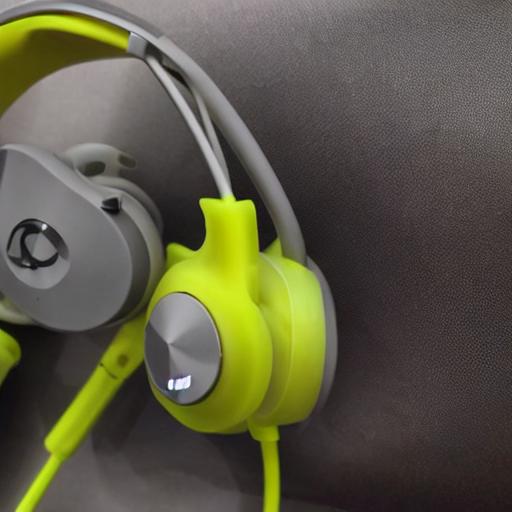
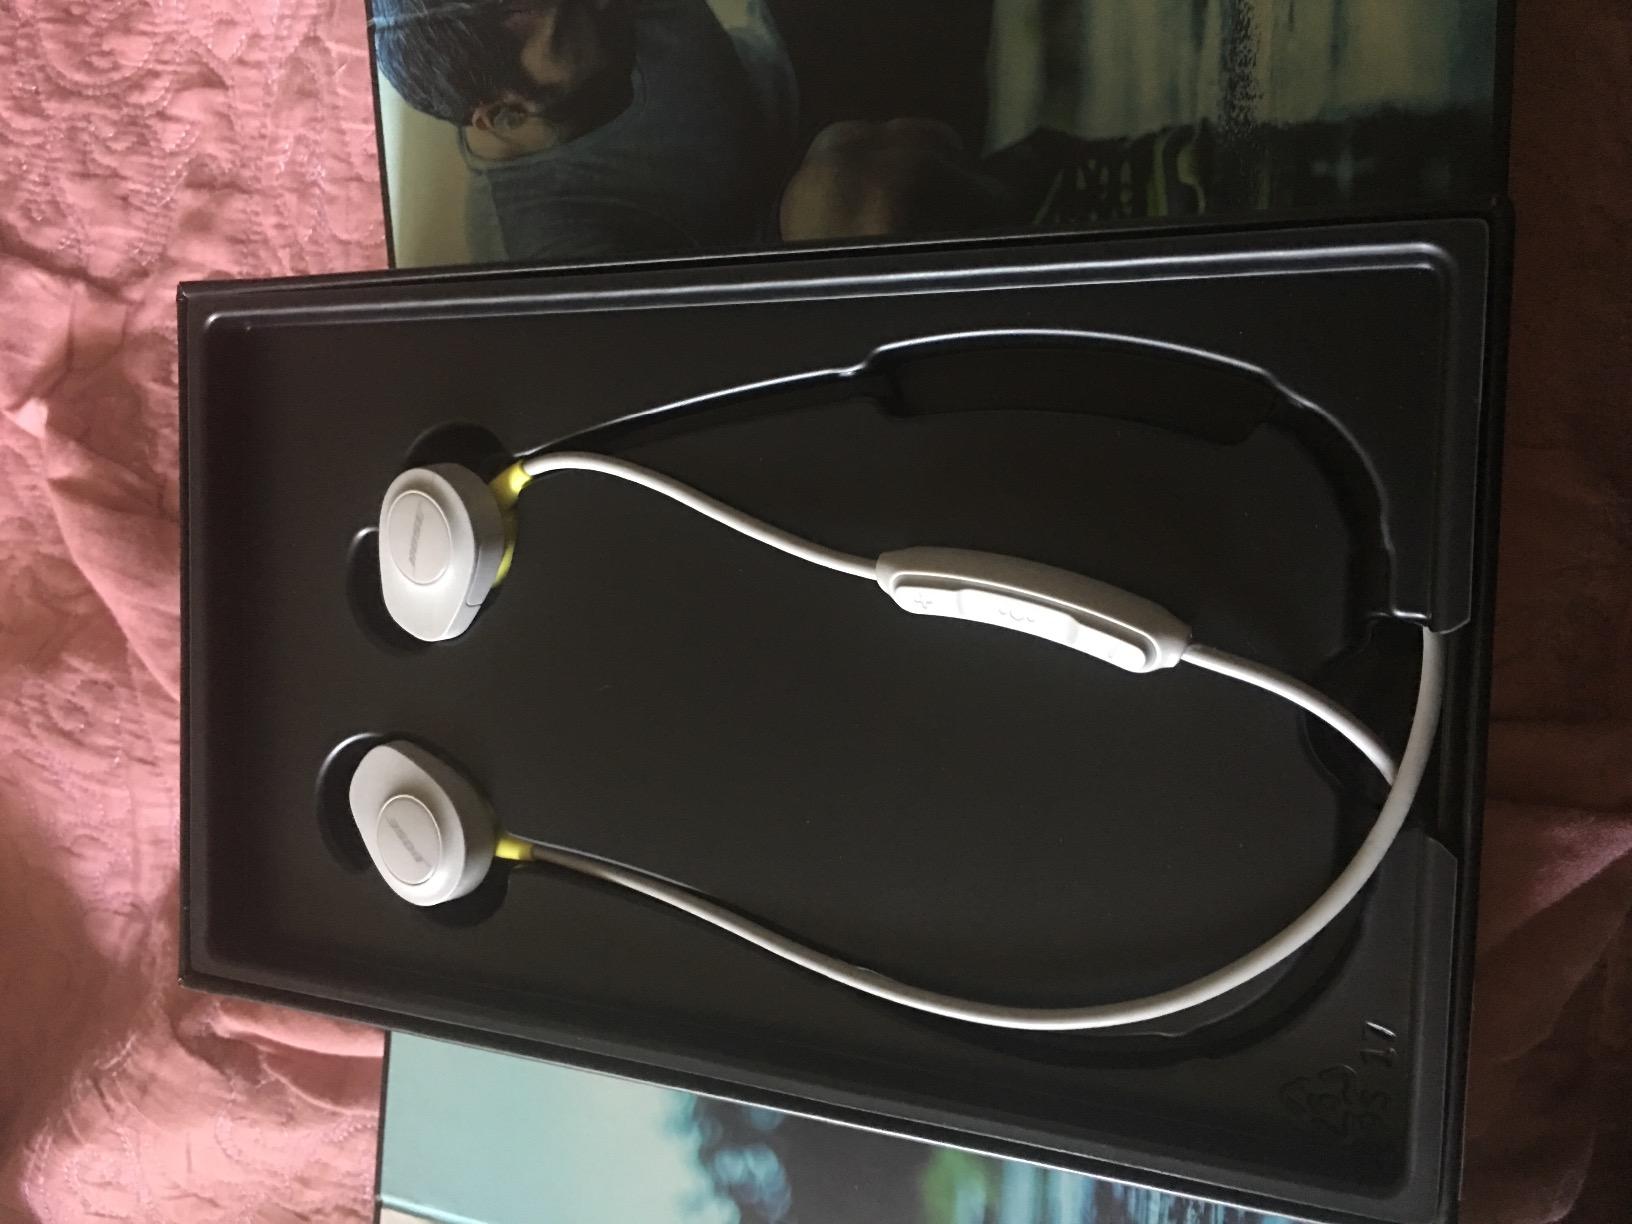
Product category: headphones
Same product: no